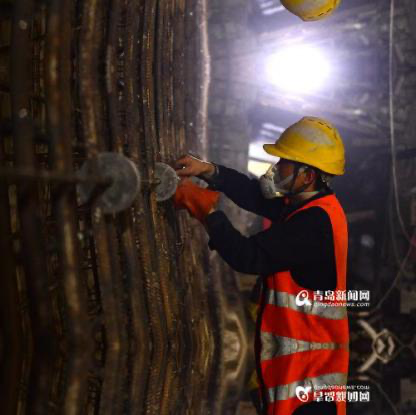
Objects in the image:
label: helmet
label: helmet